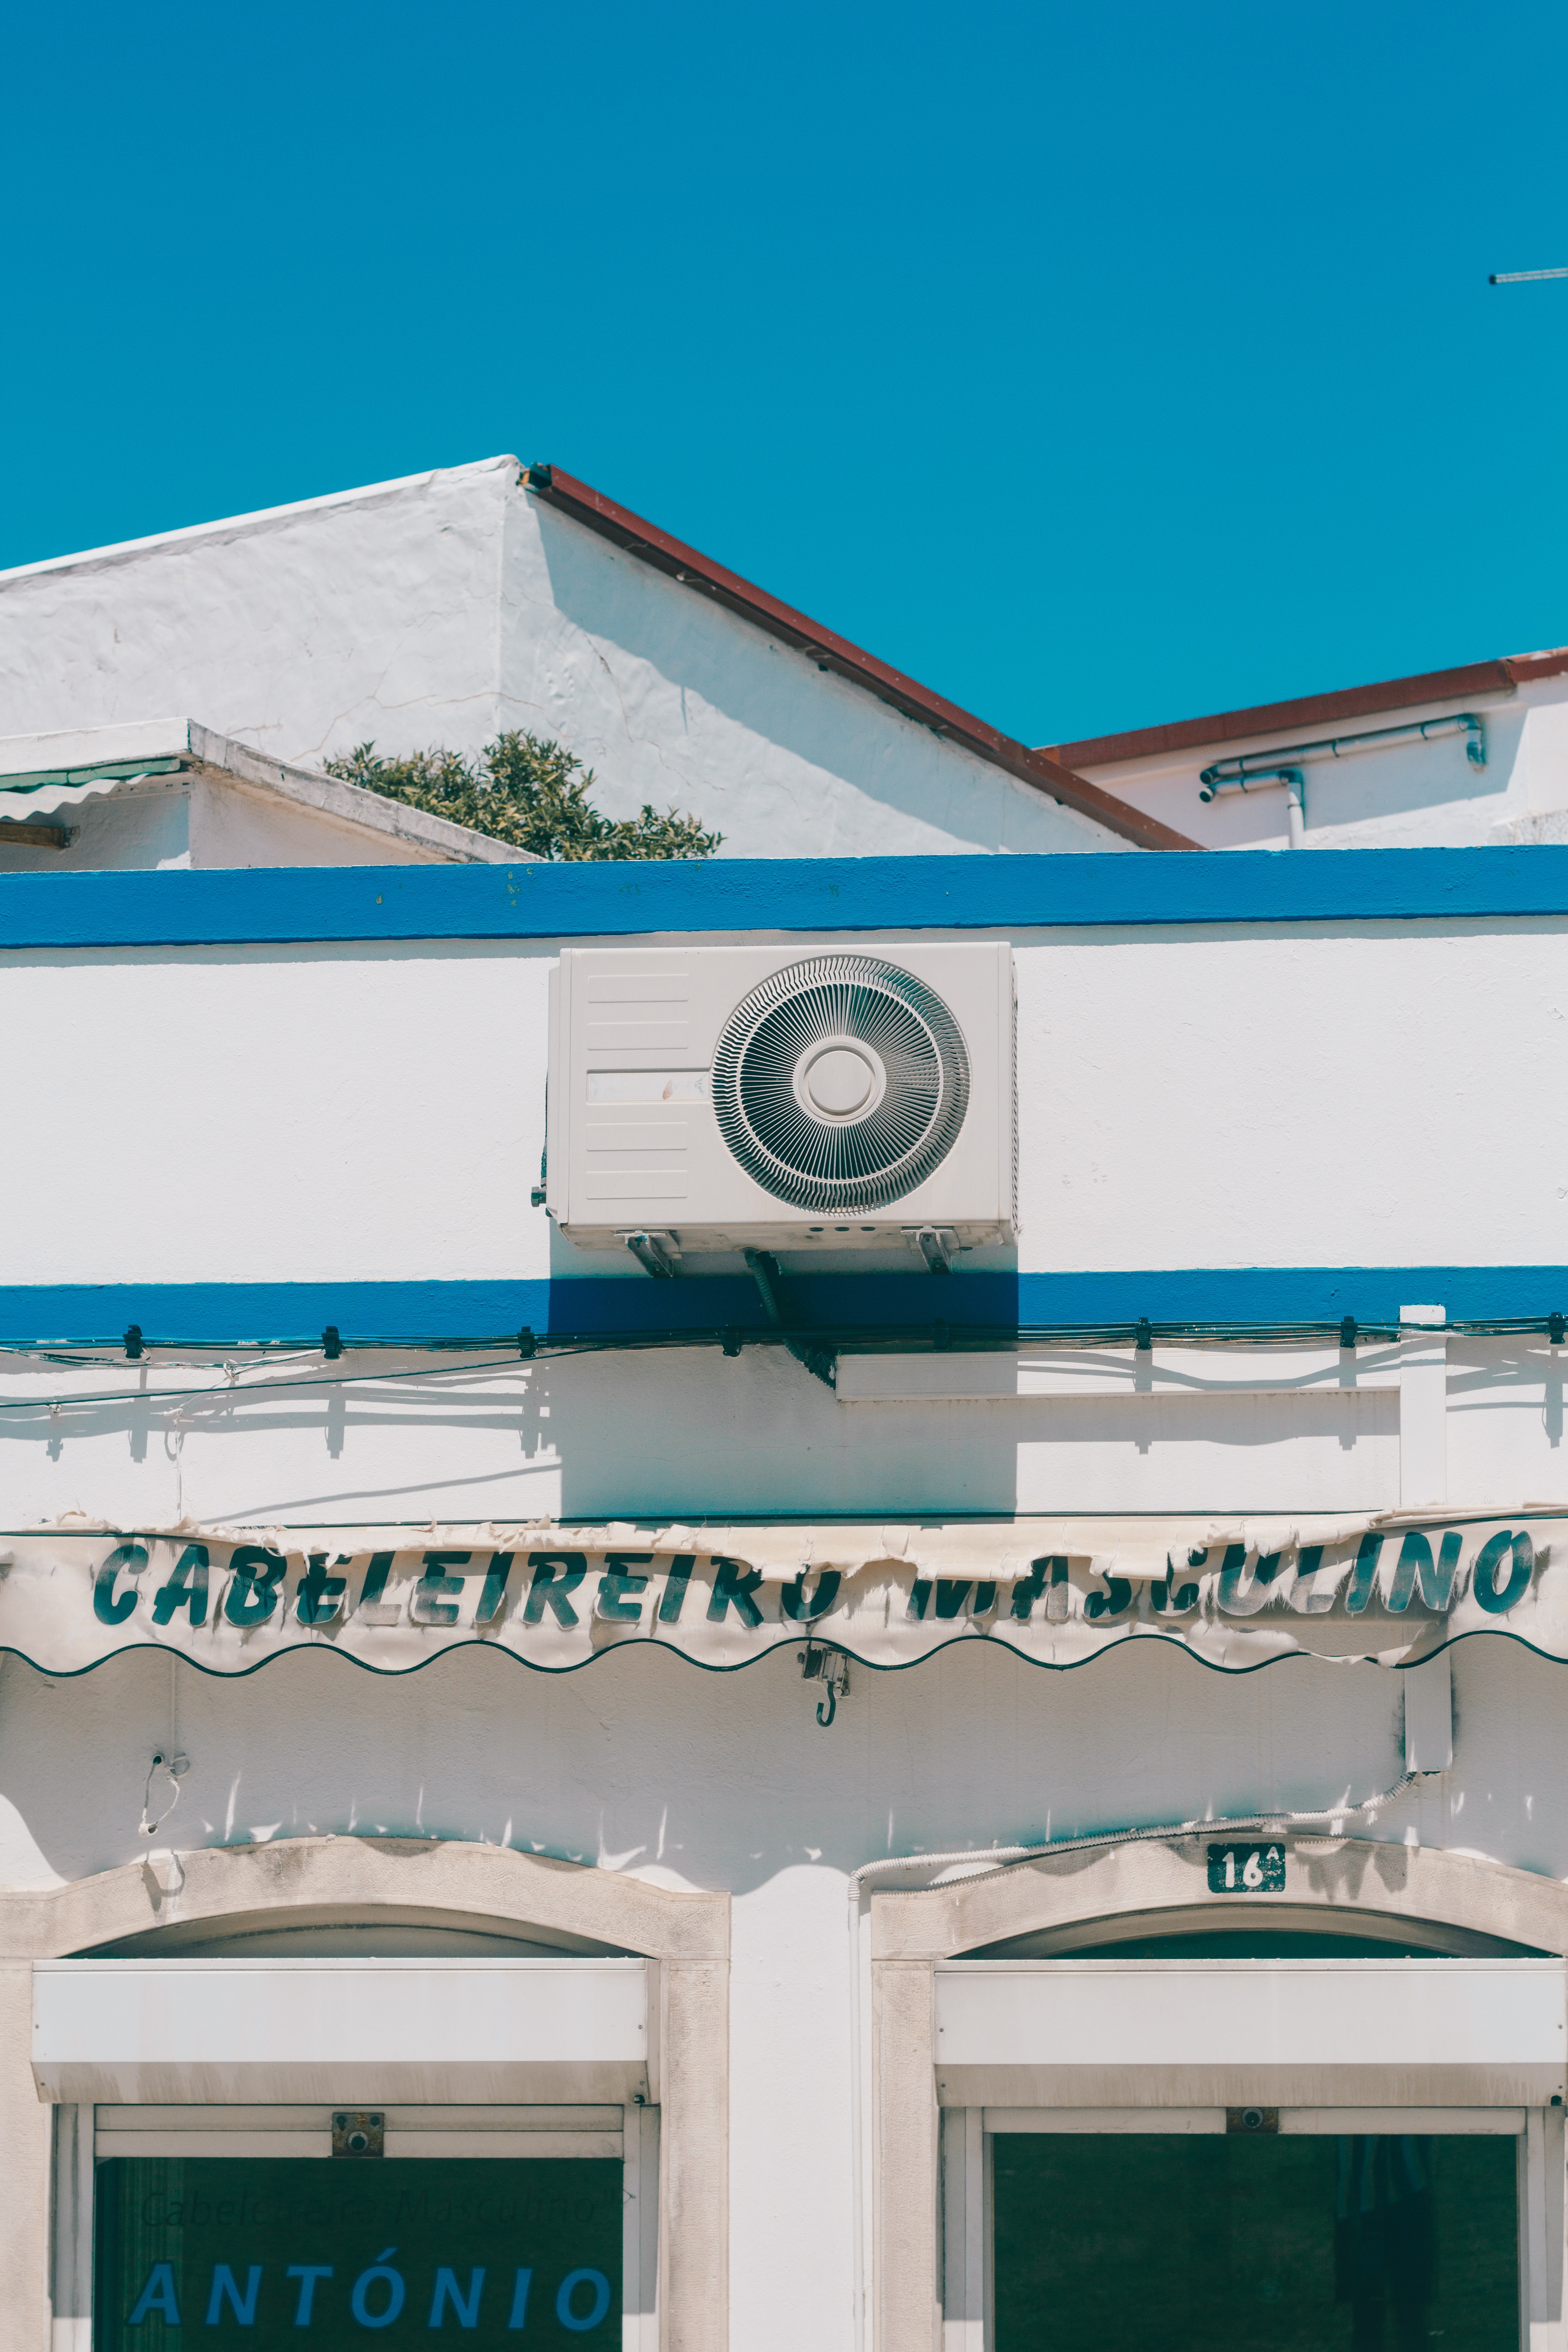
blue, architecture, turquoise, facade, house, building, sky, home, roof, balcony, real estate, window, residential area, daylighting